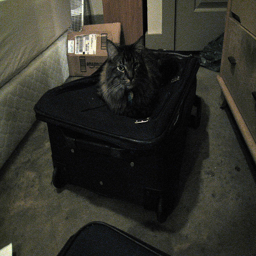
a cat laying on top of a black suitcase
A gray cat that is lieing on a big piece of luggage.
A cat sits contentedly in a black suitcase.
A cat sitting on top of a piece of luggage.
a cat laying ontop of a suitcase on the floor next to a dresser and bed